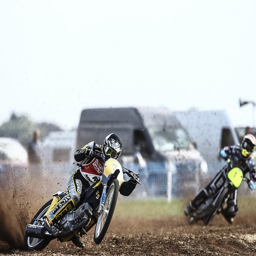
gallery : racing at radio station